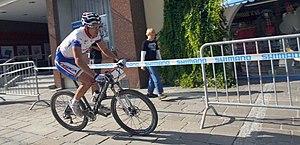
Julien Absalon en 2009 à la manche de coupe du monde de Schladming.
Julien Absalon, né le 16 août 1980 à Remiremont, est un coureur cycliste français spécialiste de VTT cross-country. Dans cette discipline, il est l'un des coureurs les plus titrés : double champion olympique en 2004 et 2008 ; quintuple champion du monde entre 2004 et 2007 puis 2014 ; sept fois vainqueur du classement général de la coupe du monde en 2003, de 2006 à 2009, en 2014 et 2016 ; quintuple champion d'Europe en 2006 et de 2013 à 2016 ; et quatorze fois champion de France entre 2003 et 2016. En coupe du monde, il détient le record de manches remportées avec 33 manches au total.